Accursed Mountains

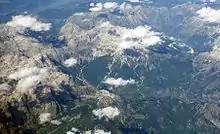
Annotated image of the area from the air

The Accursed Mountains, the southernmost part of the Dinaric Alps, stretch more than from Lake Skadar along the Montenegrin–Albanian border in the southwest to Kosovo in the northeast. These points are at 42°45' and 42°15' N in the Mediterranean zone of the western Balkans. The southern boundary of the Accursed Mountains is at the river Drin and its tributary Valbona. In a broader sense, the Accursed Mountains also include the mountain ranges to Mitrovica with the Hajla and Mokna massifs. Some authors, however, see the river Lim as the northern boundary of the Accursed Mountains in geological terms.